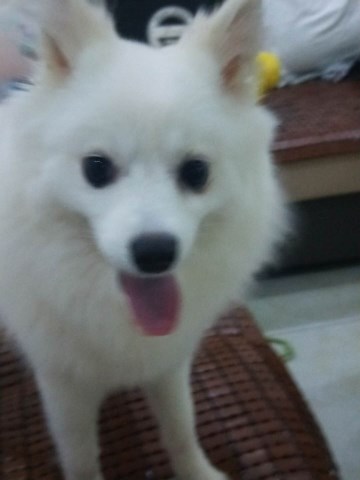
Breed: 1936-n000005-Pomeranian